Isotope separation

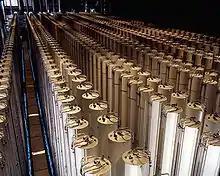
A cascade of gas centrifuges at a US uranium enrichment plant.

Centrifugal schemes rapidly rotate the material allowing the heavier isotopes to go closer to an outer radial wall. This is often done in gaseous form using a Zippe-type centrifuge. Centrifuging plasma can separate isotopes as well as separating ranges of elements for radioactive waste reduction, nuclear reprocessing, and other purposes. The process is called "plasma mass separation"; the devices are called "plasma mass filter" or "plasma centrifuge" (not to be confused with medical centrifuges).